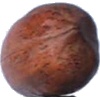
Label: Nut Pecan 1